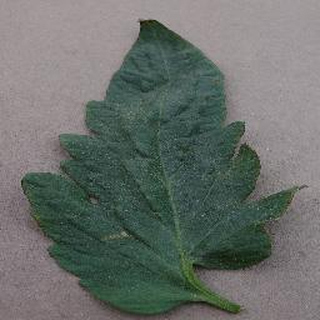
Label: tomato_bacterial_spot